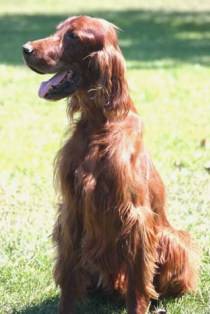
Label: dog